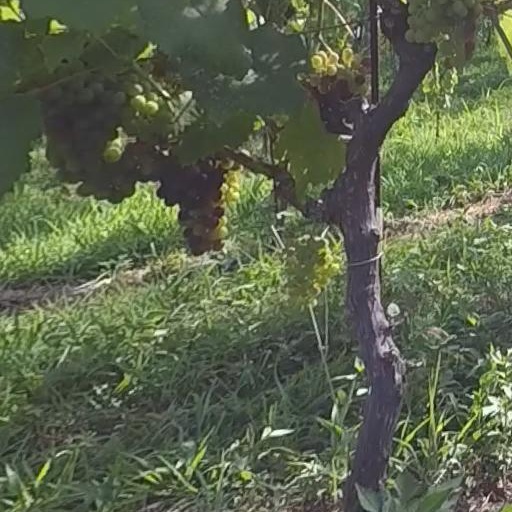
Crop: grape